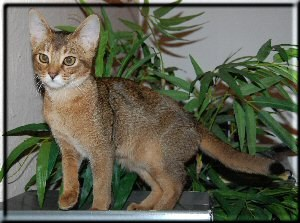
Breed: abyssinian